Law enforcement in Kenya

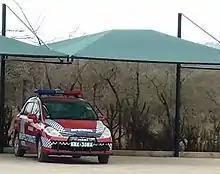
Machakos County Inspectorate Vehicle

County enforcement departments are based on each of the 47 county governments. They are established under The County Law Compliance and Enforcement Bill, 2018.